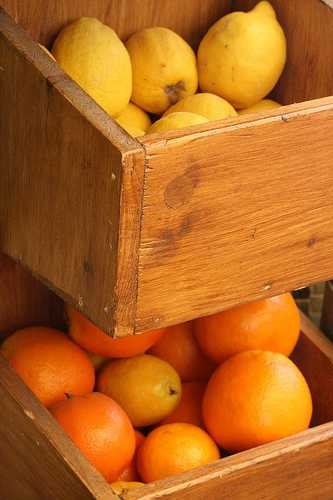
Label: Lemon